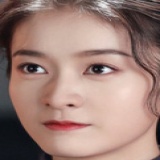
diễn viên Trương Tuyết Nghênh